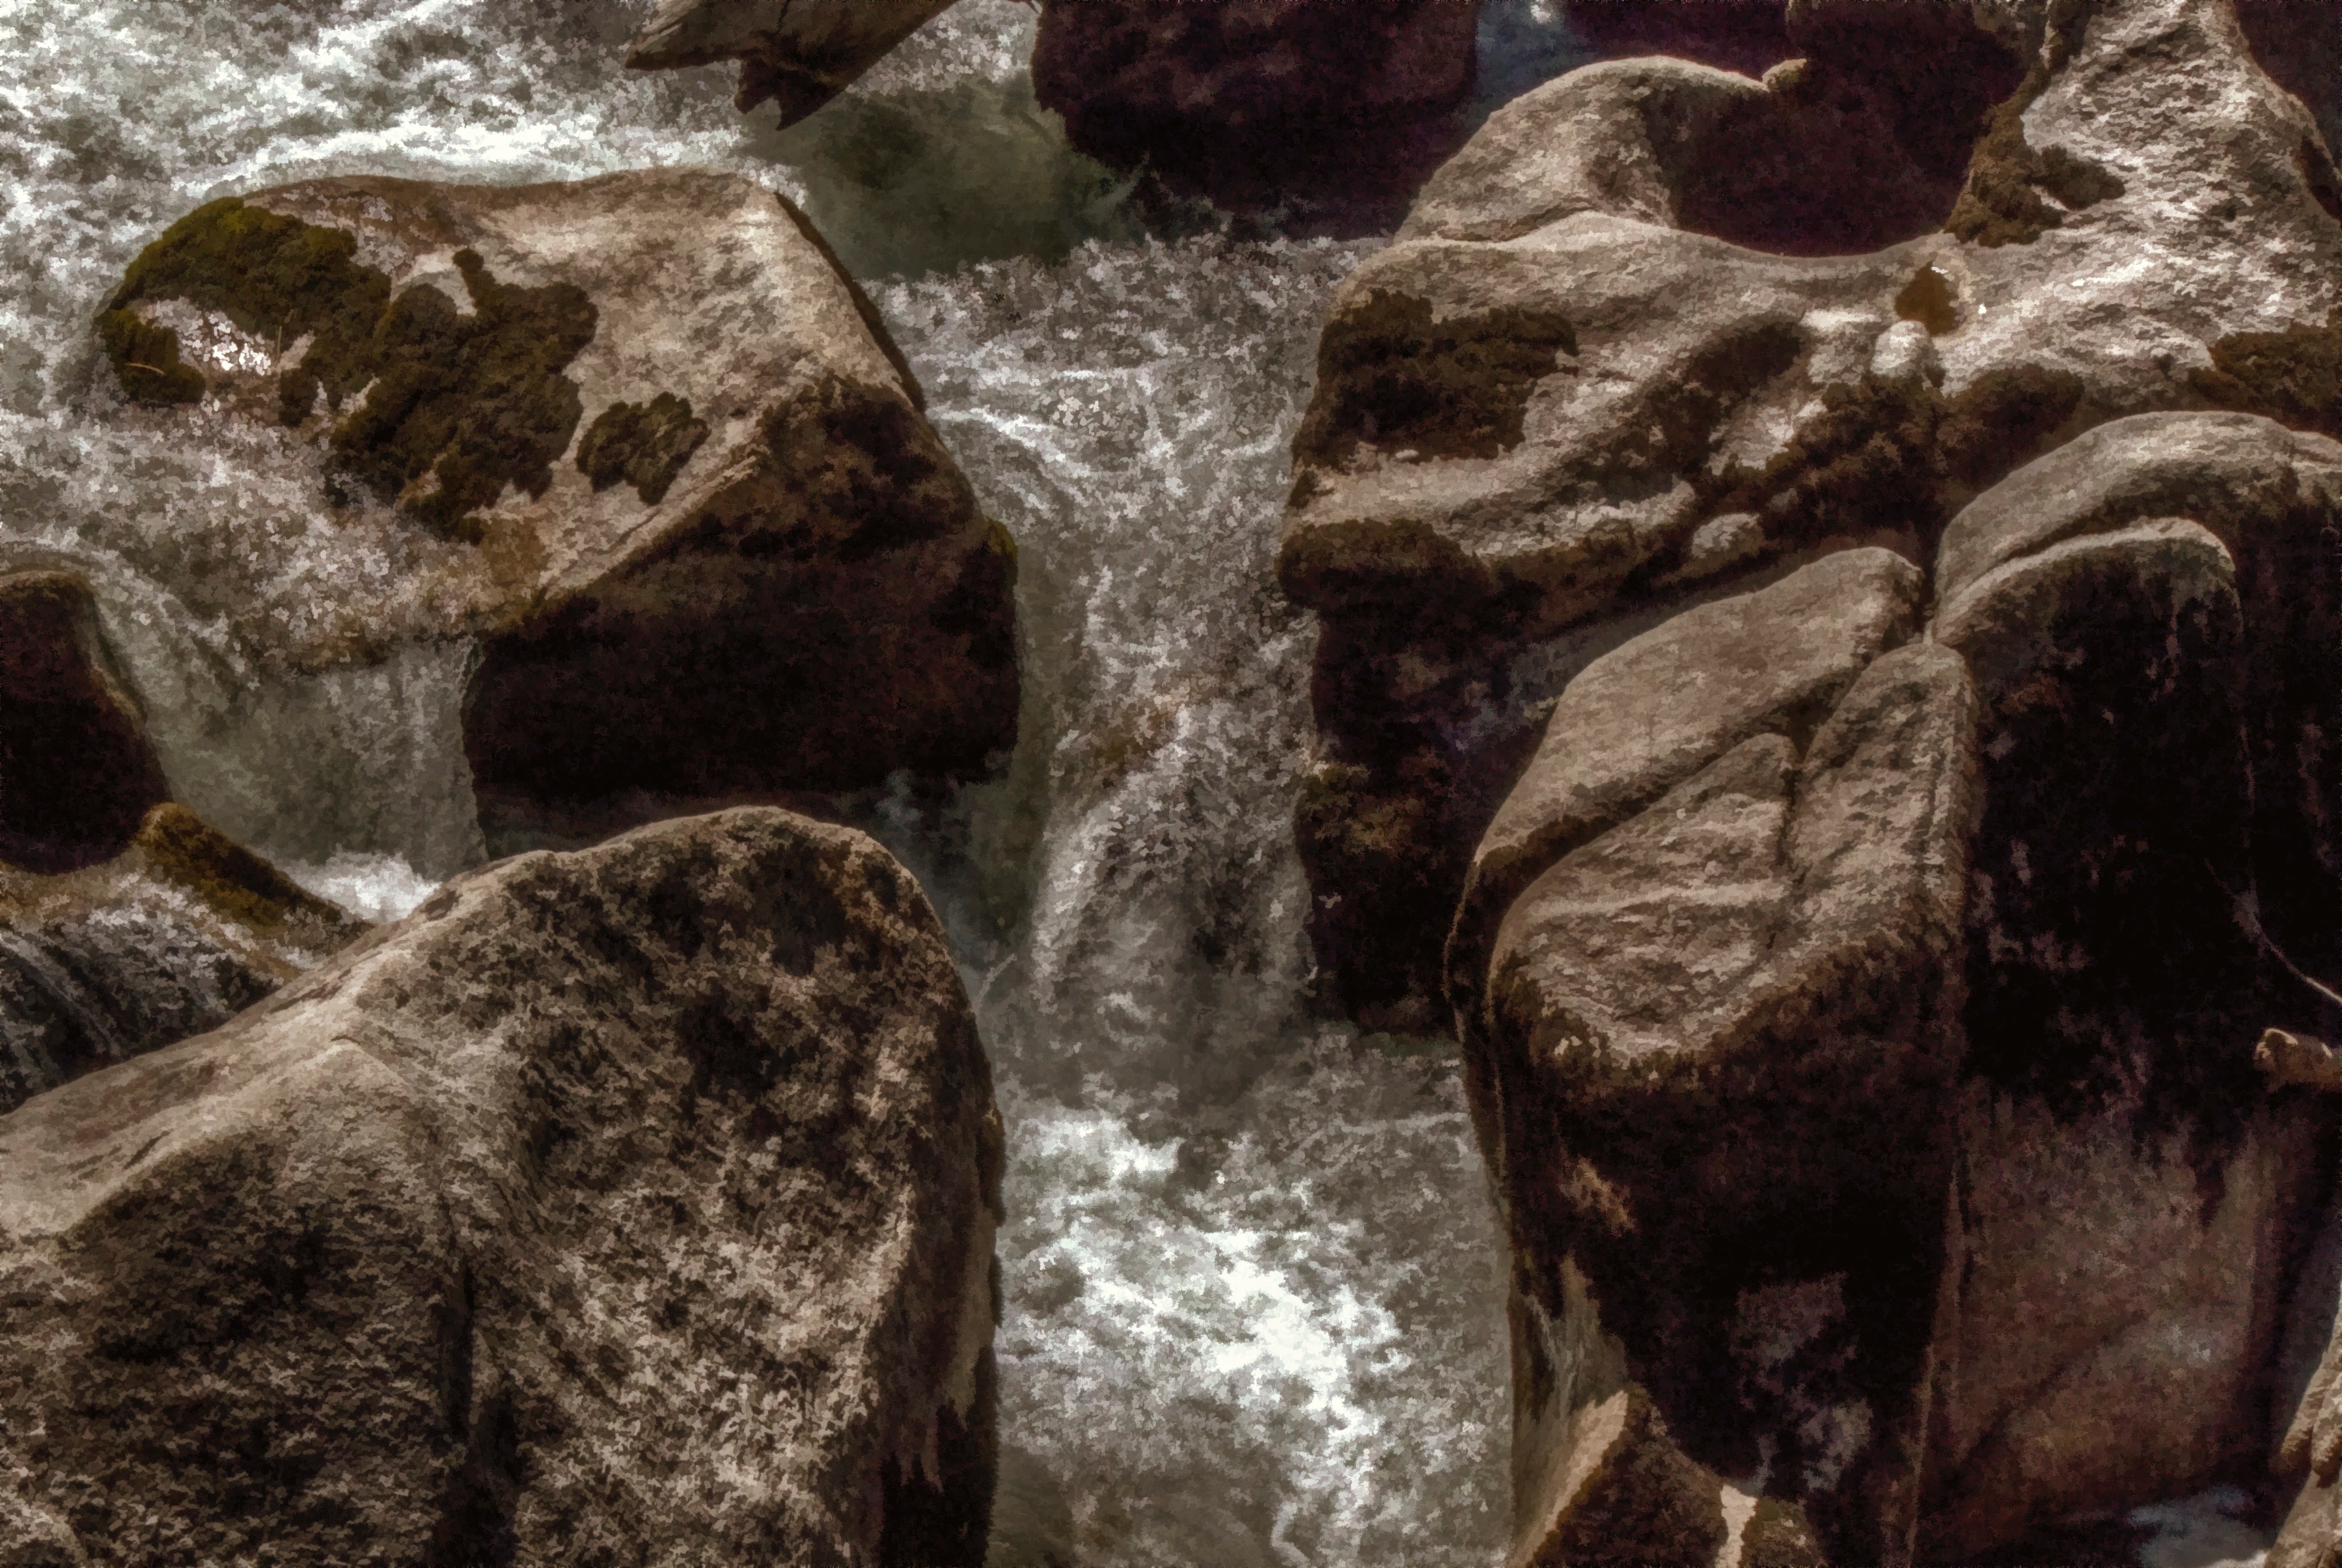
rock, material, sculpture, boulder, ancient history